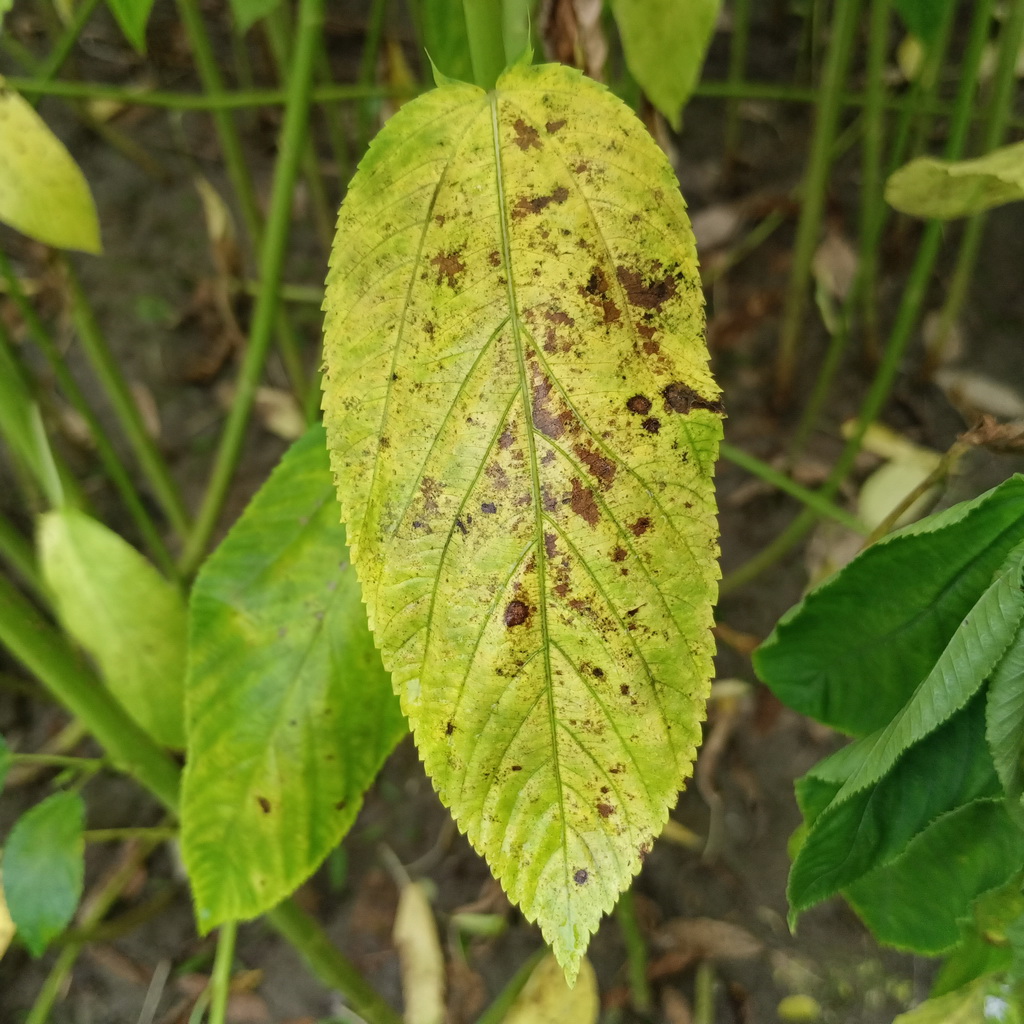
Label: Mosaic